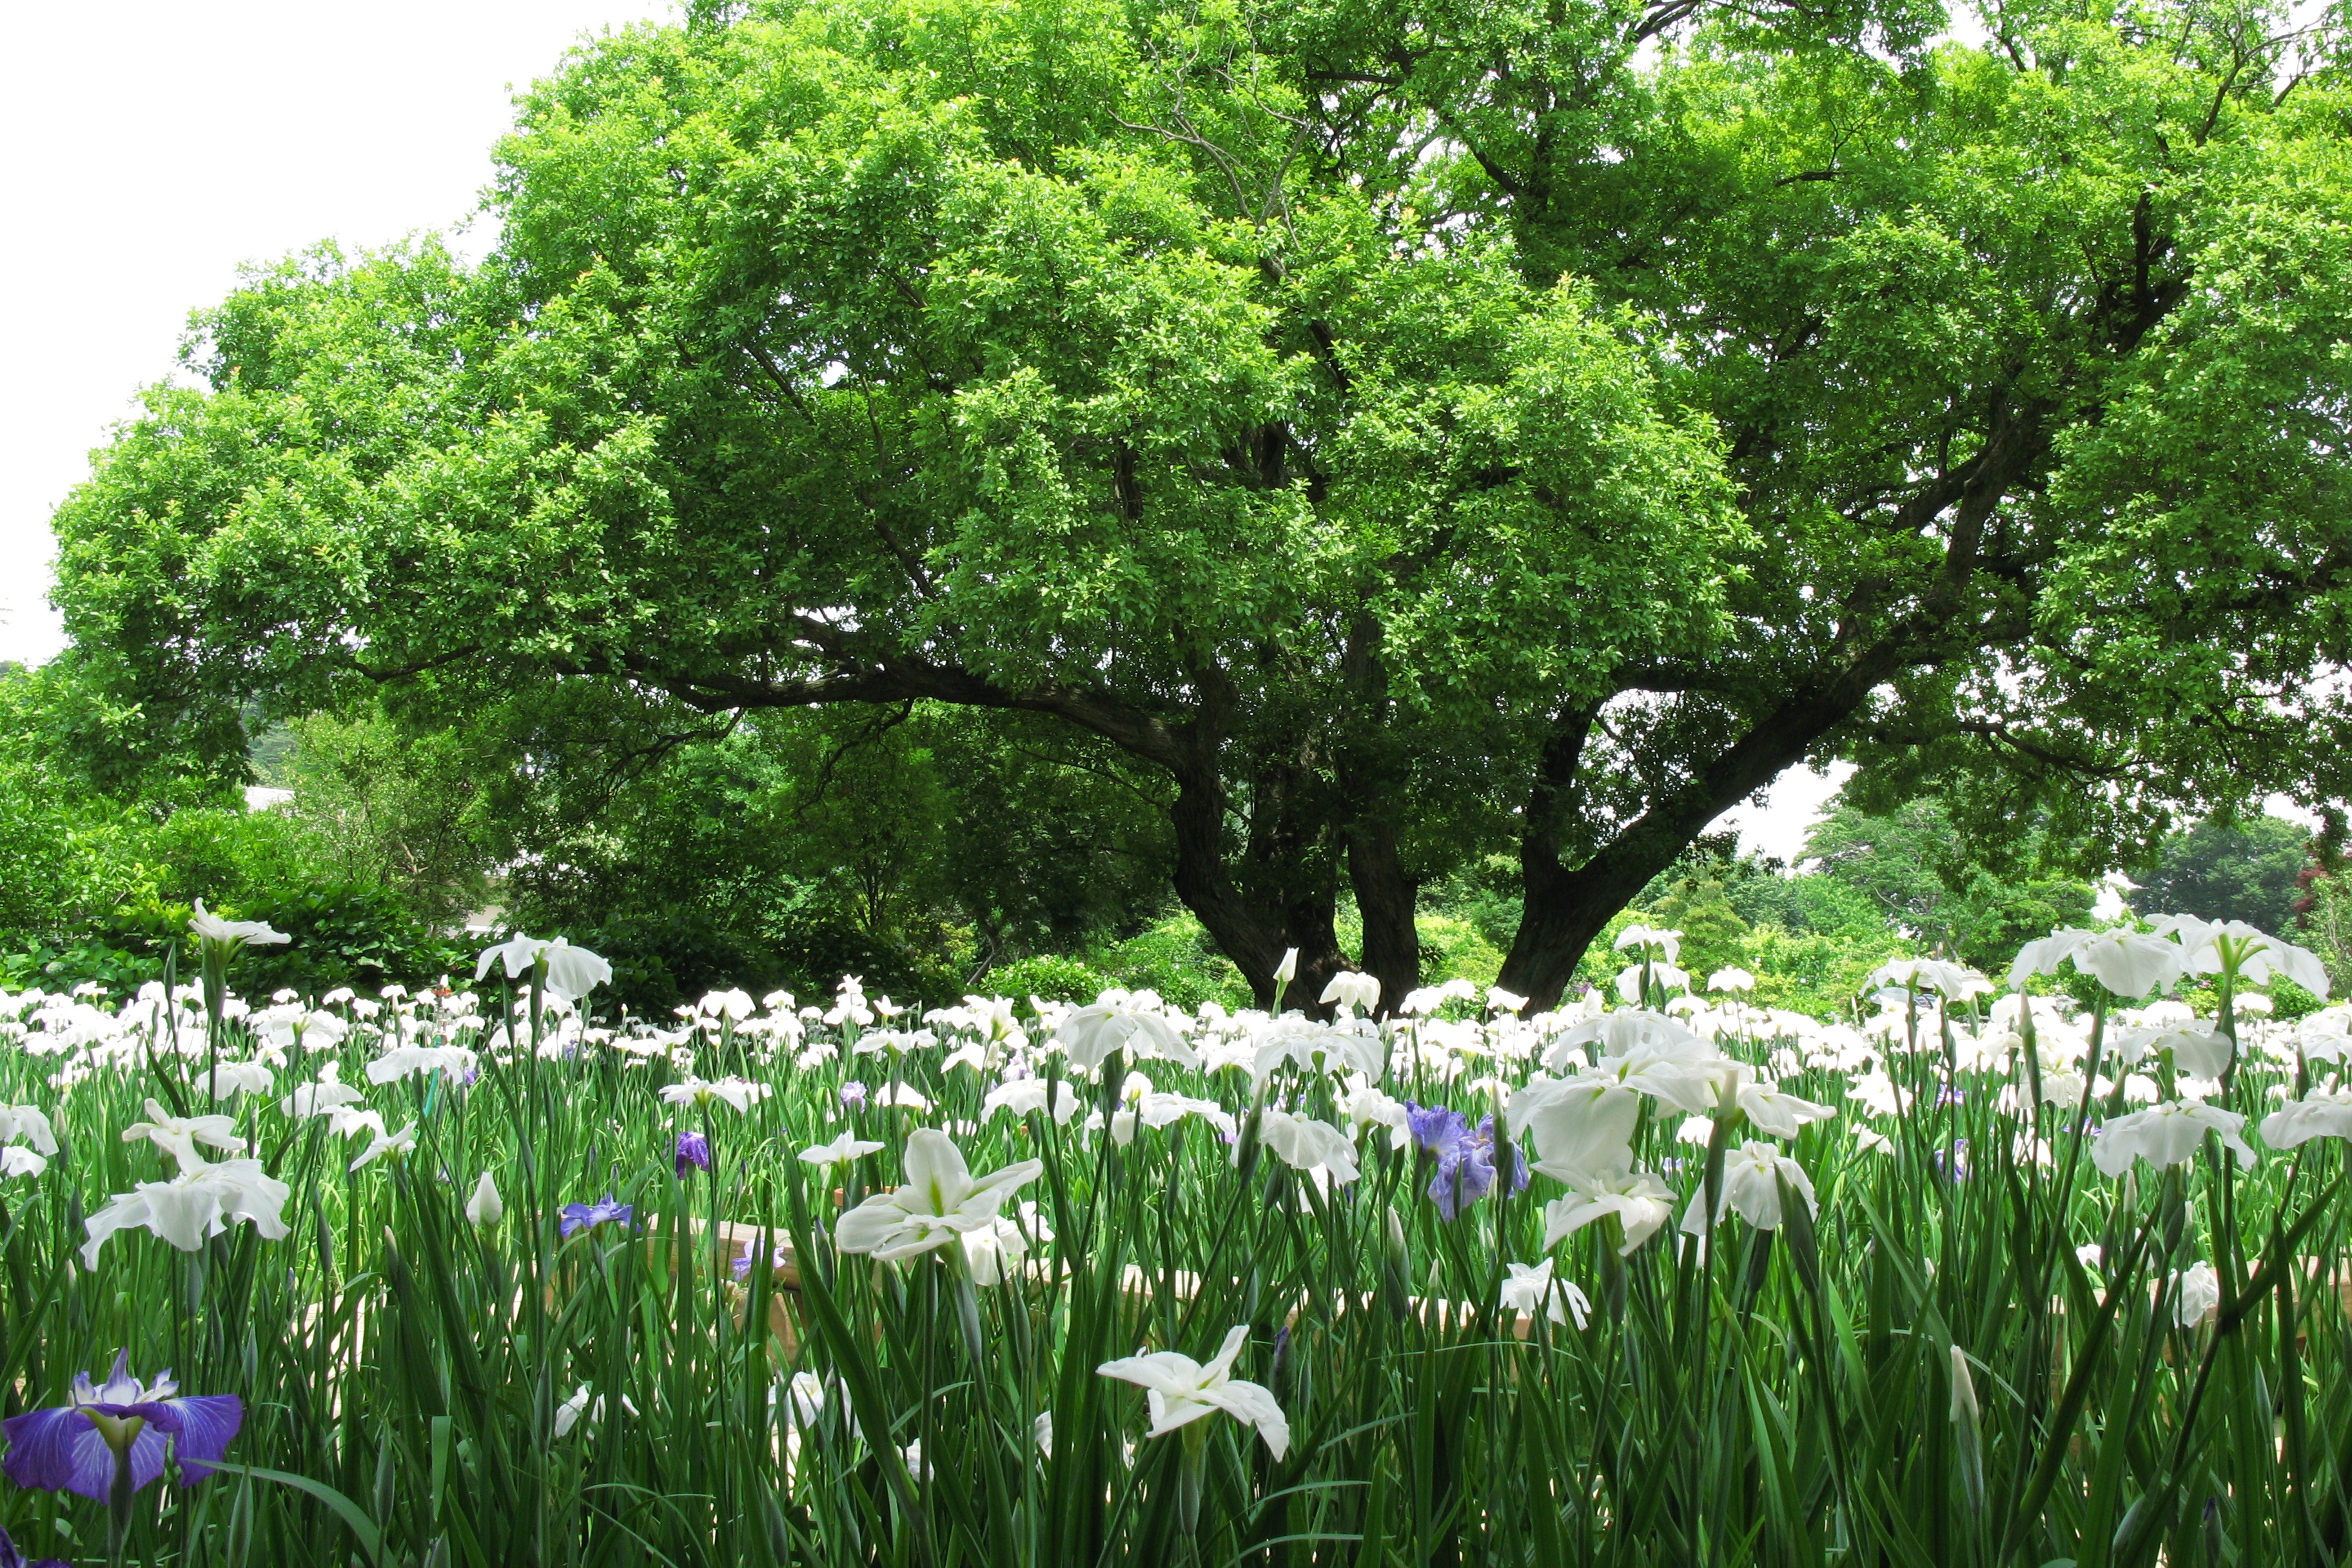
tree, plant, meadow, flower, pattern, high, botany, cool image, background, iris, wallpaper, hires, woodland, flowerpicturesnolimits, hi, res, resolution, ensata, g7, flowering plant, land plant